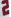
Number: 2